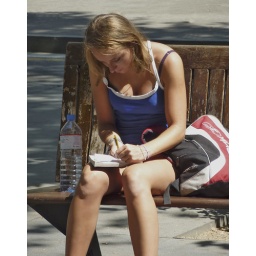
A tourist girl takes notes about a famous building at Passeig de Gracia avenue in Barcelona